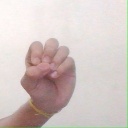
अक्षर: उ